Téoulier

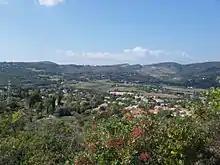
Ampelographer speculate that Téoulier may have originated around the town of Manosque "(pictured)" just north of the Palette AOC where the grape is still a permitted variety in the red and rosé wines of the region.

Téoulier is a permitted variety in the red and rosé wines of the Palette AOC where it is known as "Manosquin". Here it is primarily blended with Grenache, Mourvedre and Cinsault which collectively must make up at least 80% of the wine. Manosquin is permitted up to a maximum of 20% as a minor component along with Syrah, Carignan Castets, Muscat noir and Cabernet Sauvignon.